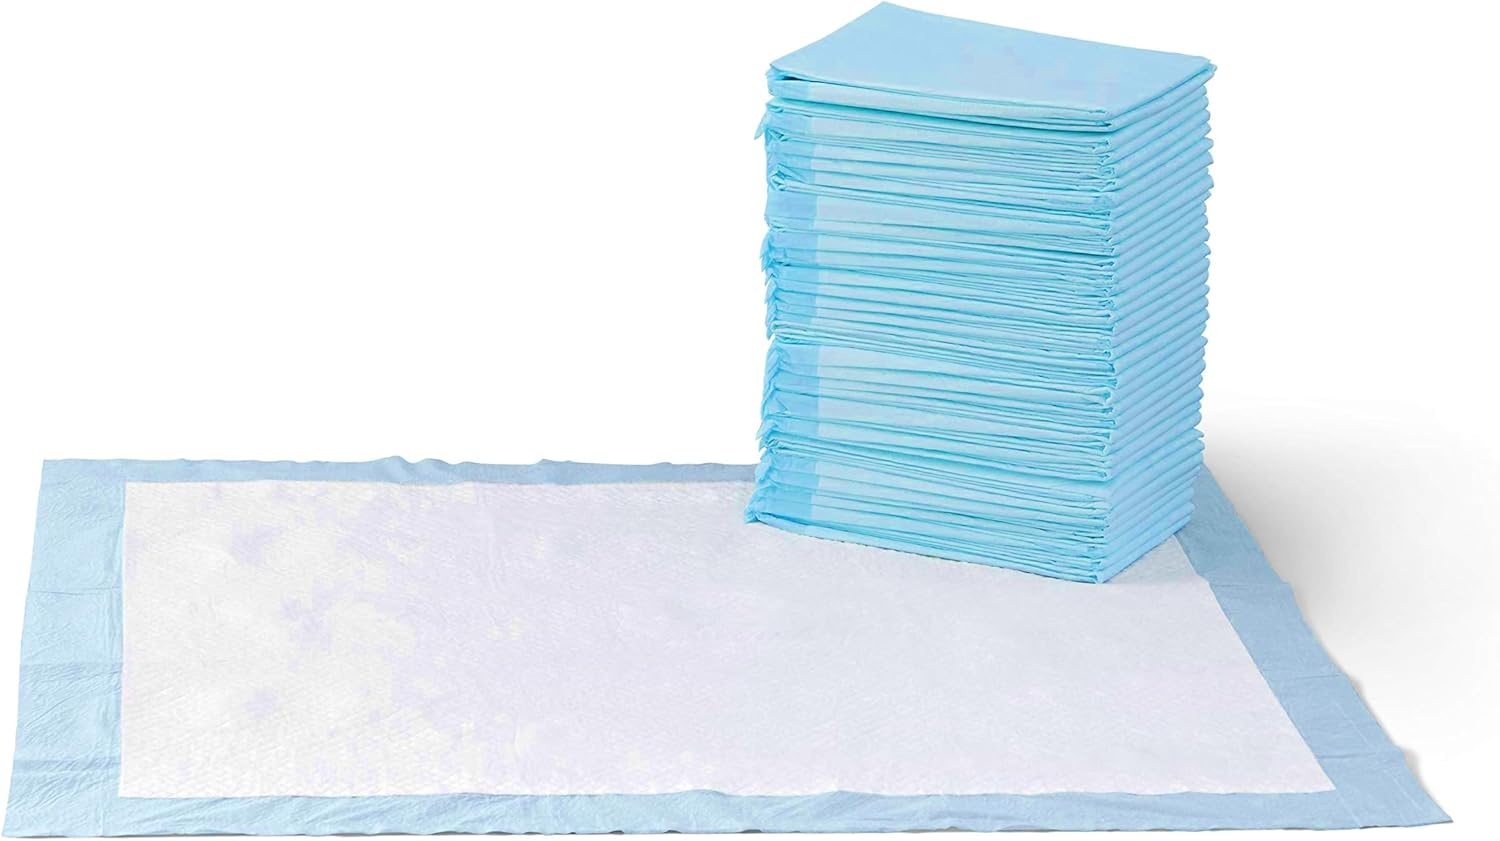
Amazon Basics Dog and Puppy Pee Pads with 5-Layer Leak-Proof Design and Quick-Dry Surface for Potty Training, Standard Absorbency, X-Large, 28 x 34 Inch - Pack of 60, Blue & White
Overview Brand : Amazon Basics Material : Plastic Age Range (Description) : Puppy, Senior Number of Layers : 5.0 Unit Count : 60 Count About this item INCLUDES: 60 X-Large standard-absorbency puppy pee pads; ideal for puppy training, senior dogs, car trips, and more 5-LAYER PROTECTION: Multi-layer construction with quick-dry surface and absorbent core that turns liquid into gel on contact LEAKPROOF: Plastic lining keeps floors safe from damage; plastic border on all 4 sides to prevent overflow BUILT-IN ATTRACTANT: Helps aid in potty training PRODUCT DIMENSIONS: 28 x 34 inches (LxW, overall)
Brand: AmazonBasics
Category: Animals & Pet Supplies > Pet Supplies > Pet Training Aids > Pet Training Pads